U.S. helicopter armament subsystems

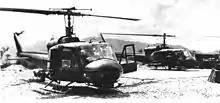
Two UH-1E helicopters with TK-2 Armament Subsystems and TAT-101 turrets

A variant of the TK-1 for the CH-34/UH-34 helicopter, the TK-2 (Temporary Kit-2) was developed by the USMC for their UH-1E helicopter. The system provides the same four M60C 7.62×51mm machine guns as the TK-1, but adds two independent support rack and pylon assemblies to the system, for mounting an acceptable aircraft style armament. Typically these mounts were used for 7-Tube 2.75" rocket launchers of varying types, but were also seen tested with XM18/M18 Minigun pods (USAF SUU-11/A).